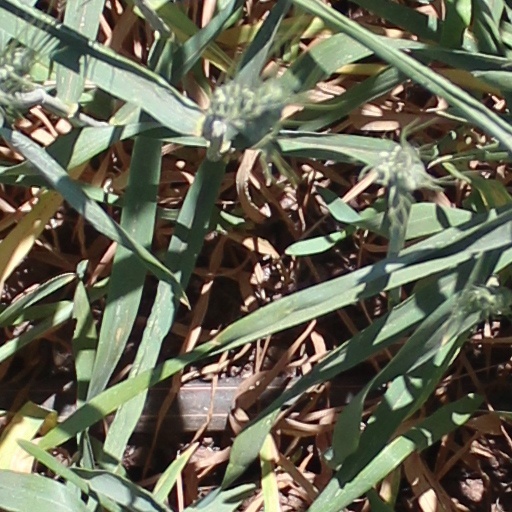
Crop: wheat